Great Western Railway accidents

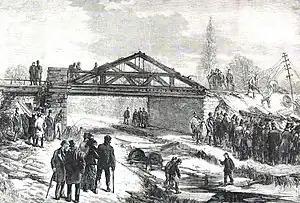
Shipton-on-Cherwell train crash, Christmas Eve 1874

The most serious accident however, occurred on 24 December 1874, when a double-headed passenger train from Paddington to Birkenhead derailed near Kidlington just north of Oxford and 34 passengers were killed. The Shipton-on-Cherwell train crash was caused by the fracture of a single wheel on an old carriage just behind the locomotive's tender. The carriage continued upright until the drivers saw what had happened and applied the brakes. The following carriages crushed the old waggon and it was thrown off the track, with the rest of the train behind. The locomotives travelled some distance before the drivers realised what had happened and returned to help rescue efforts.